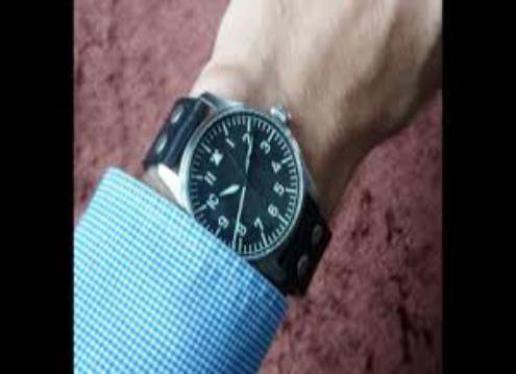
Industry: Clothes